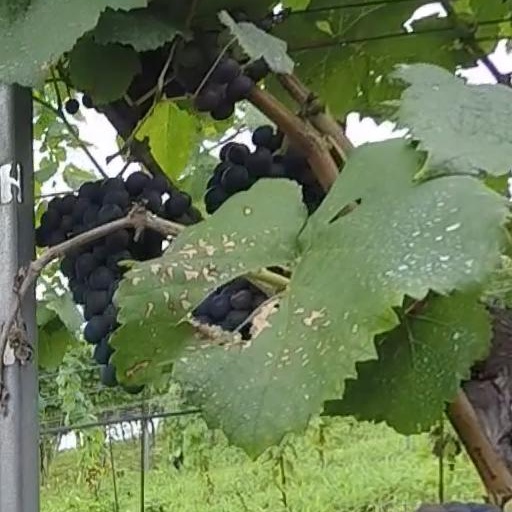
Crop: grape